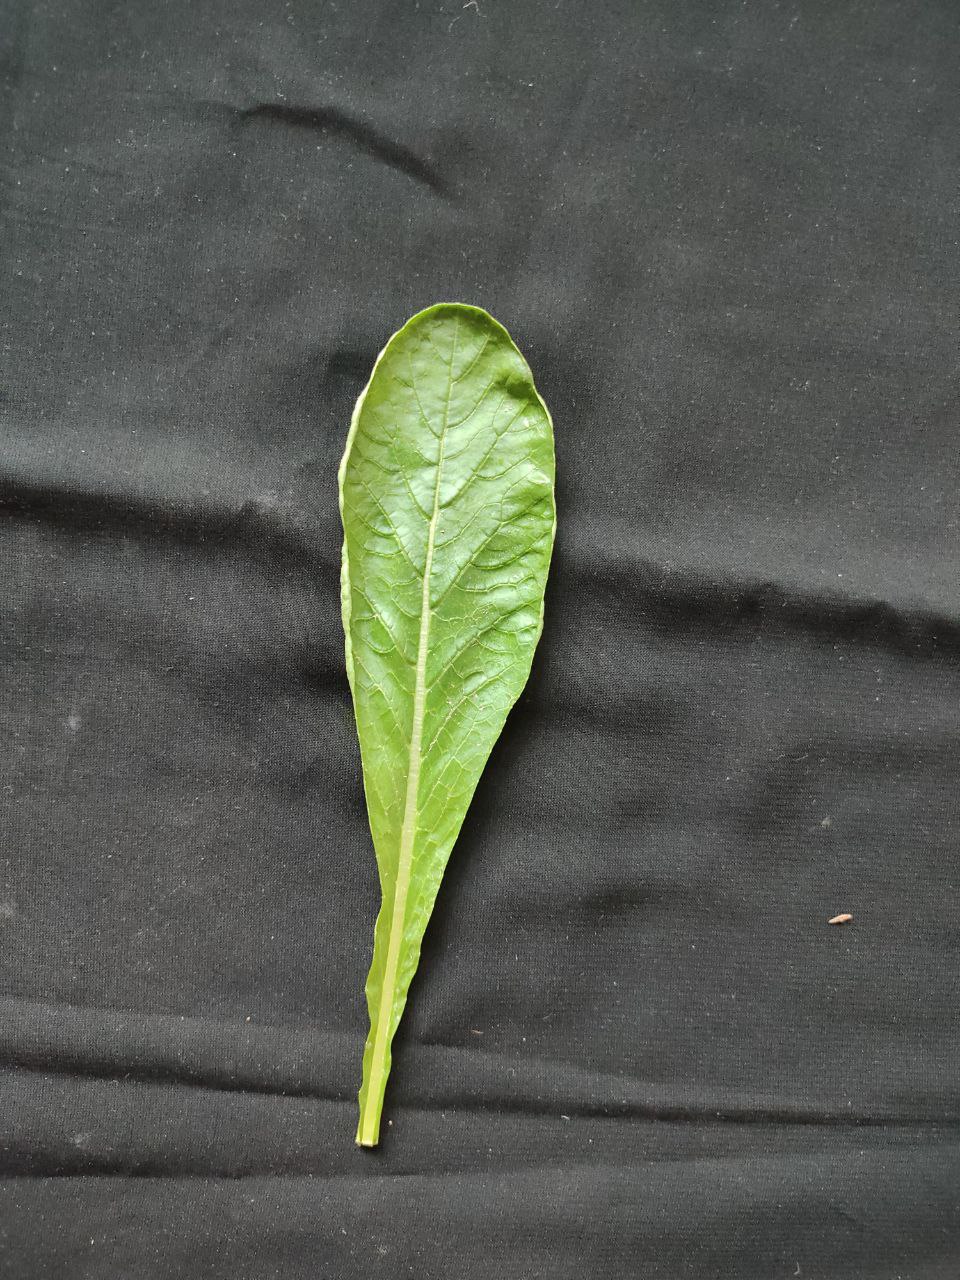
Label: Fresh leaf